Agriculture in Mexico

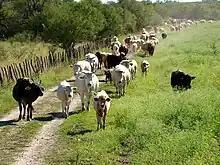
Cattle in General Terán, Nuevo León.

Mexico has a territory of 198 million hectares of which fifteen percent is dedicated to agricultural crops and fifty eight percent which is used for livestock production. Much of the country is too arid and/or too mountainous for crops or grazing. Forests cover 67 million hectares or thirty four percent of the country. The terrain of Mexico consists of two large plateaus (Northern and Southern), the Sierra Madre Oriental and Sierra Madre Occidental mountain chains and narrow coastal plains. These make for a wide variety of ecosystems, most of them dry due to the fact that most moisture comes from the Gulf of Mexico with the north–south mountain chains blocking much of this flow, especially in the north where it is almost entirely arid or semi arid. The wettest areas of the country are those along the Gulf of Mexico coast.